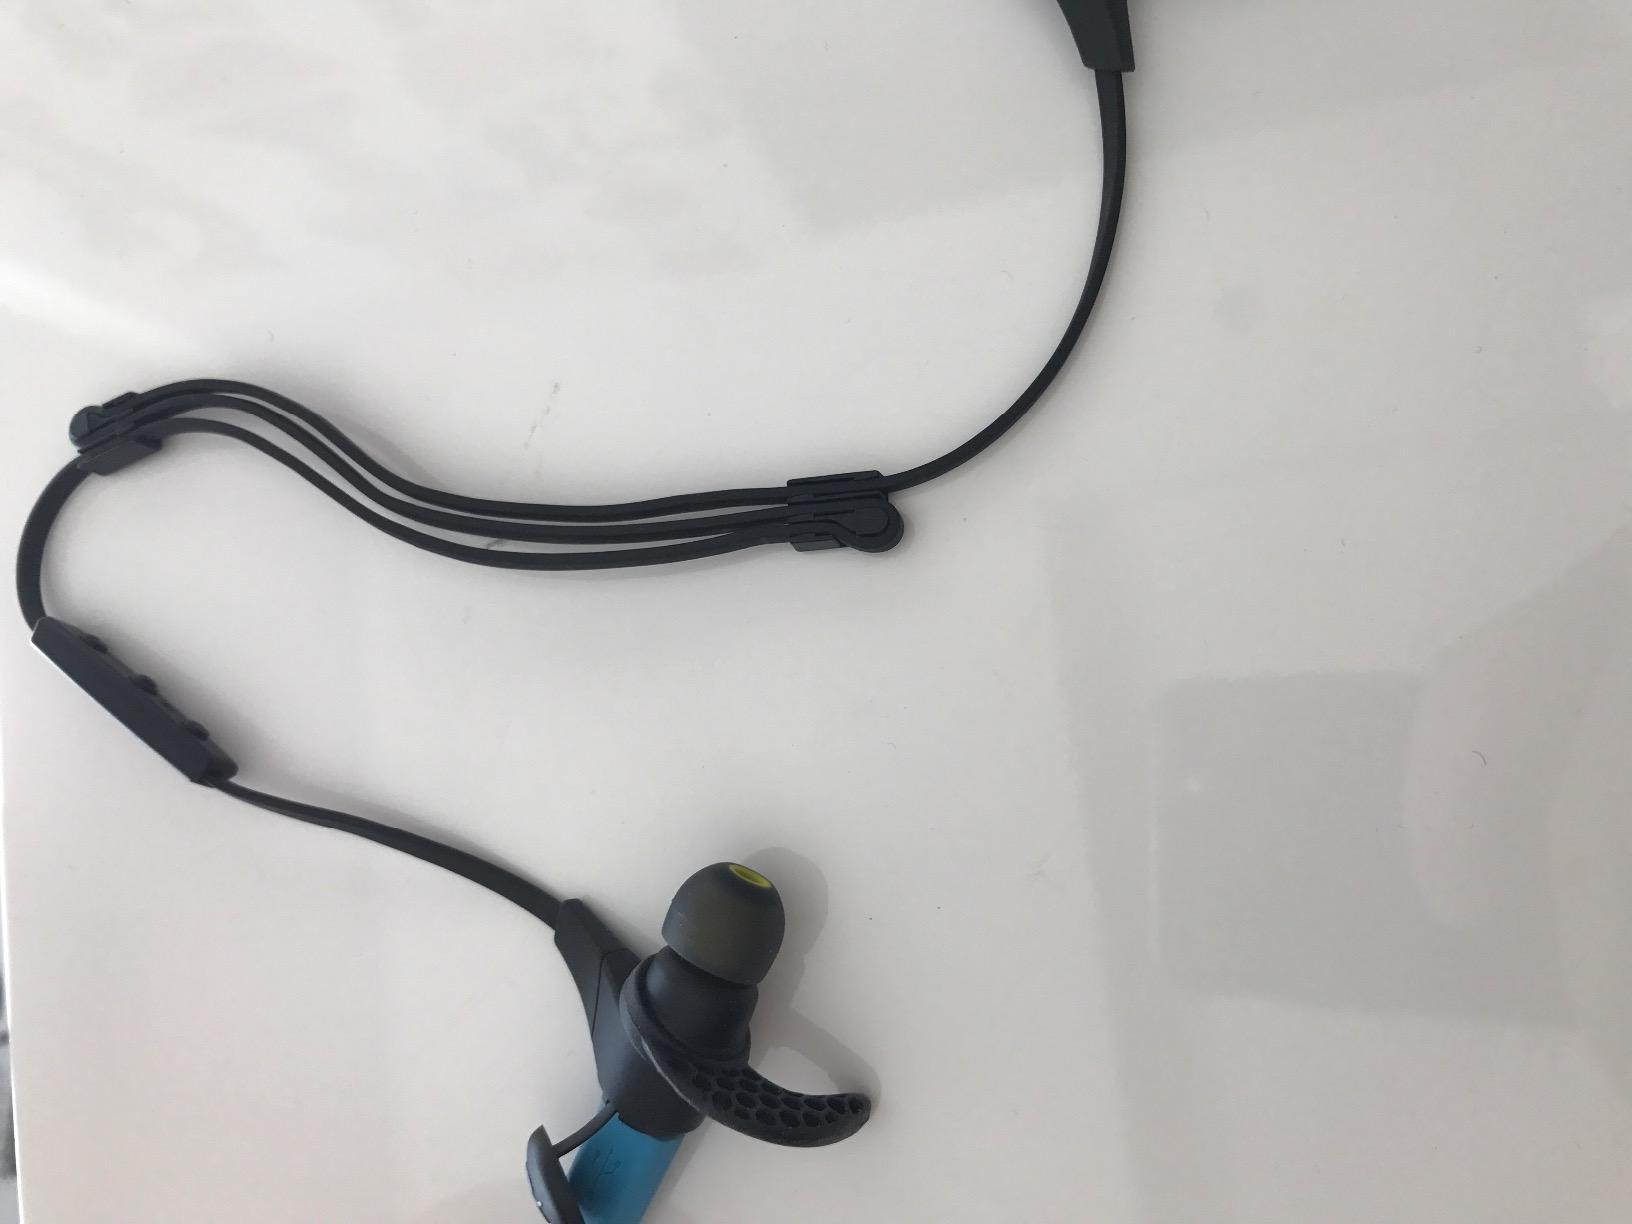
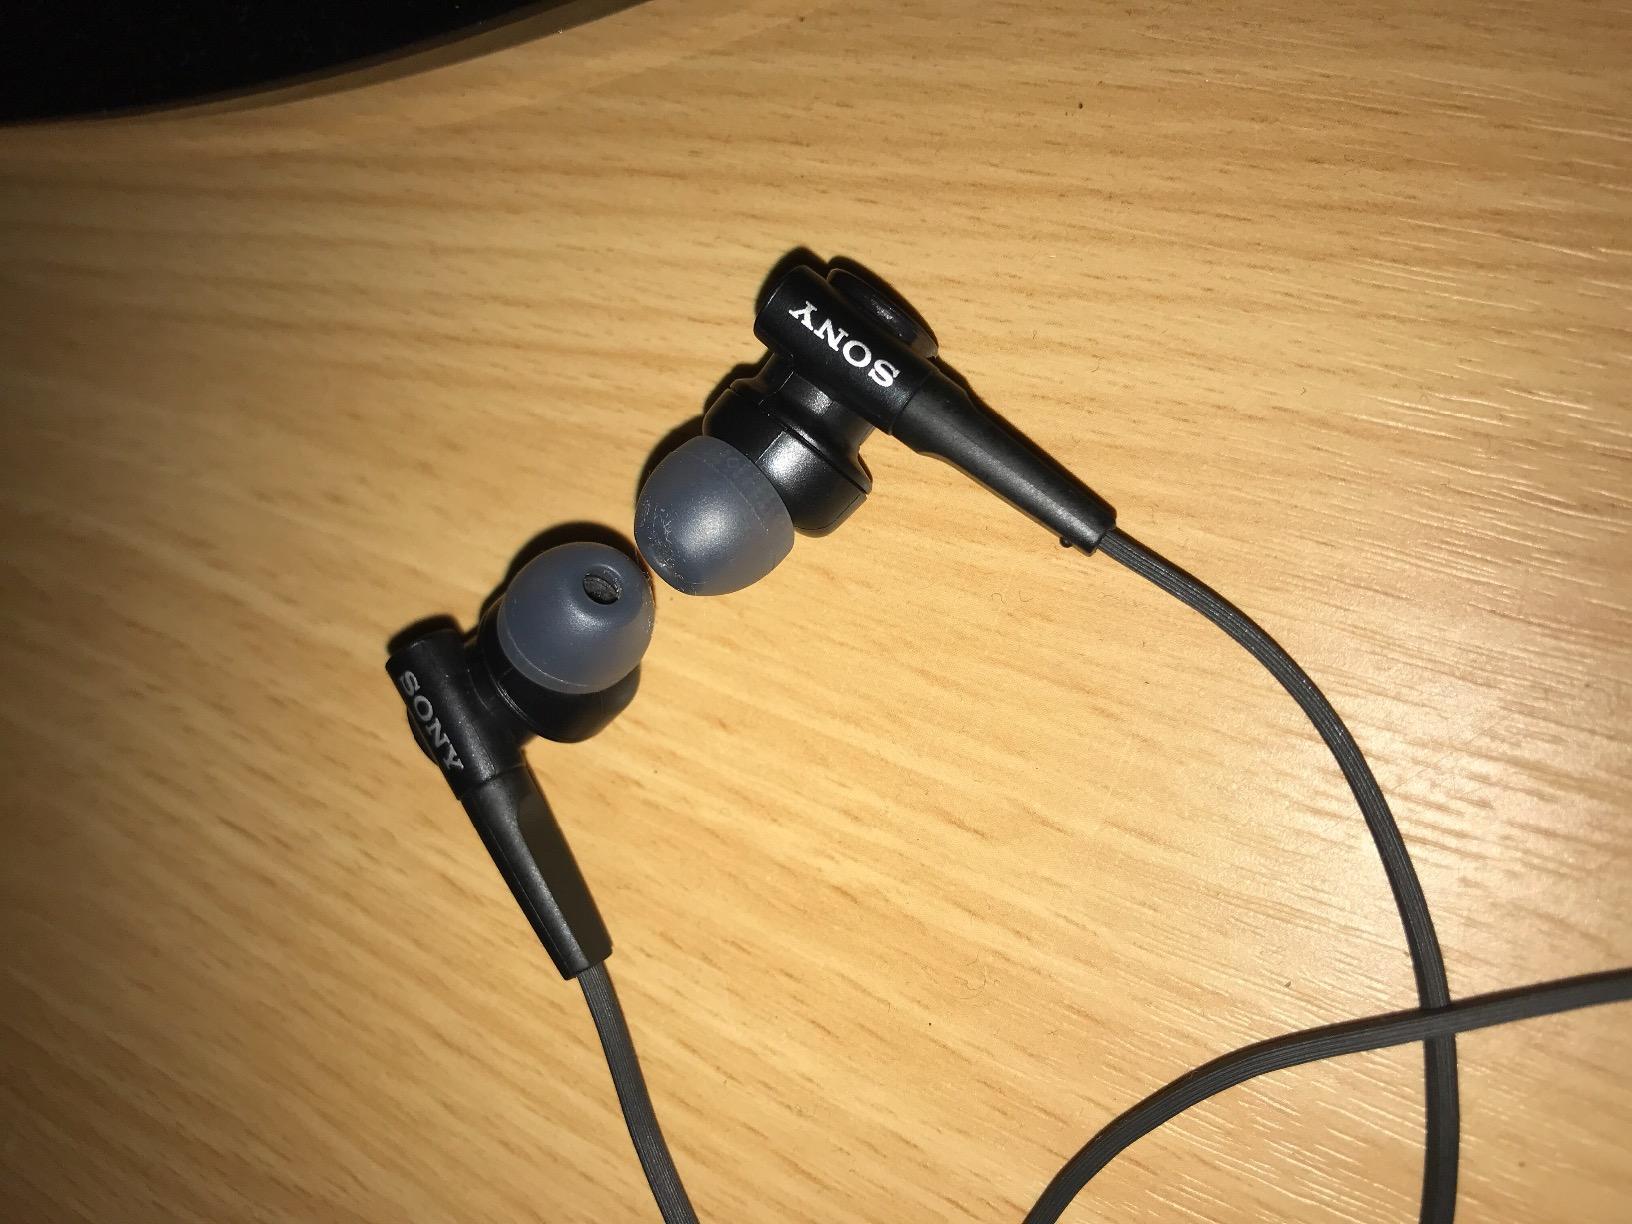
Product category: headphones
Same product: no